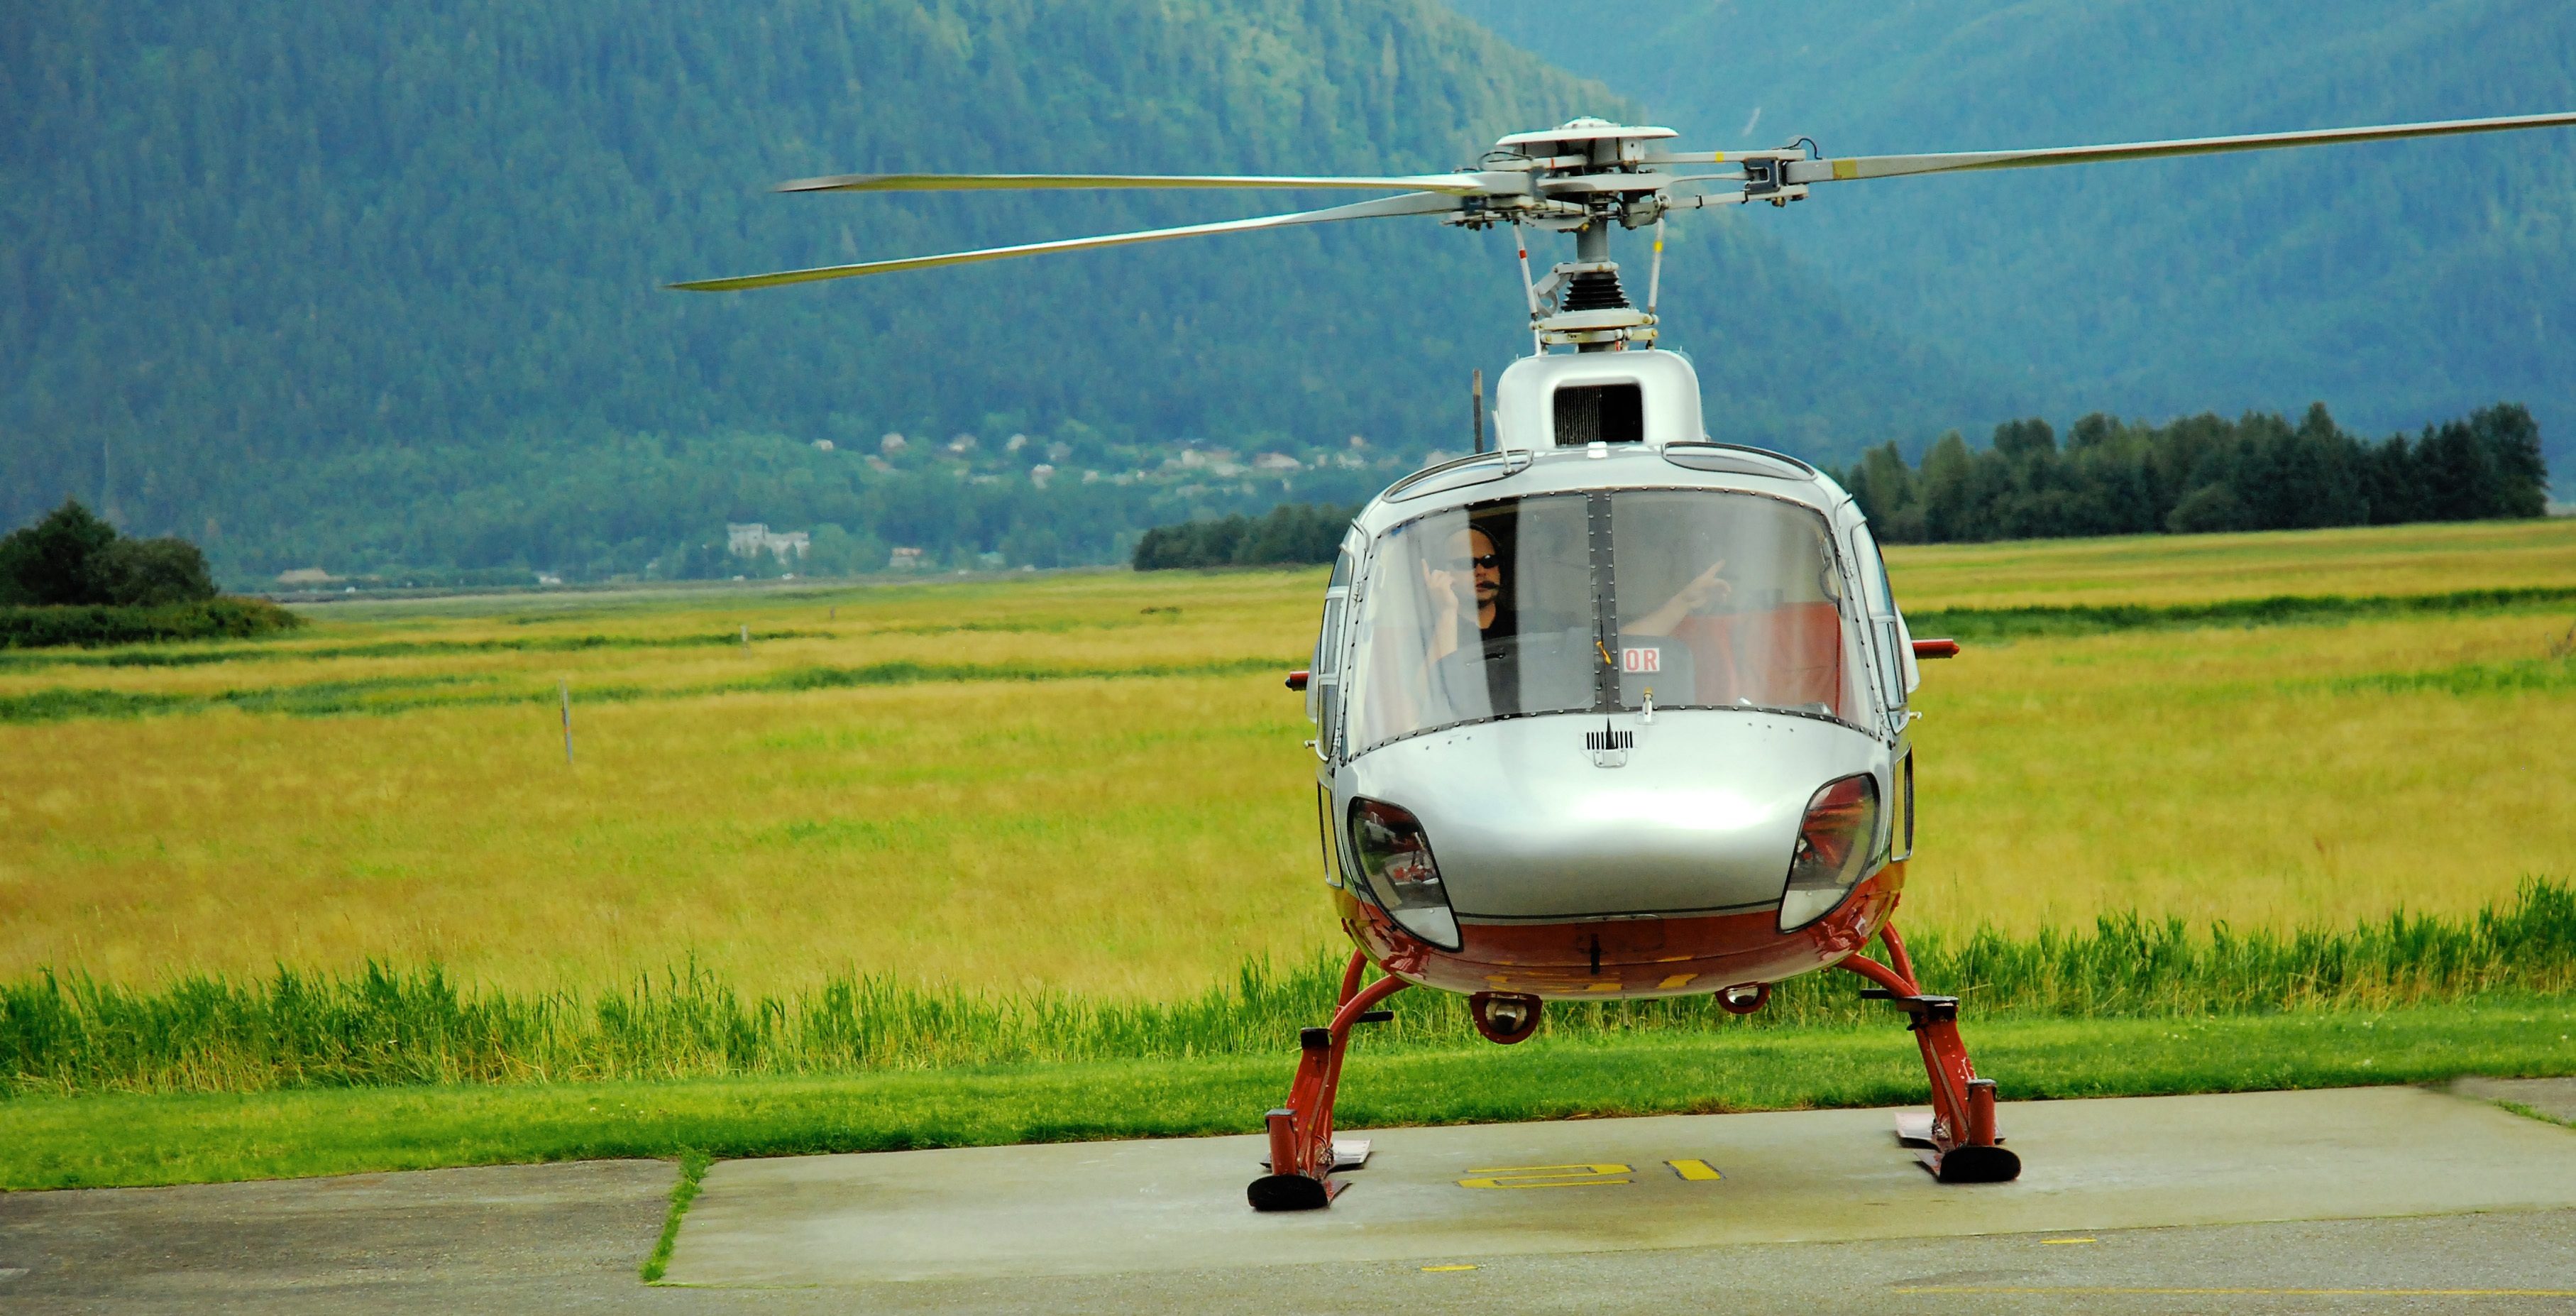
air, fly, aircraft, transport, vehicle, aviation, flight, helicopter, pilot, rotorcraft, atmosphere of earth, helicopter rotor, military helicopter